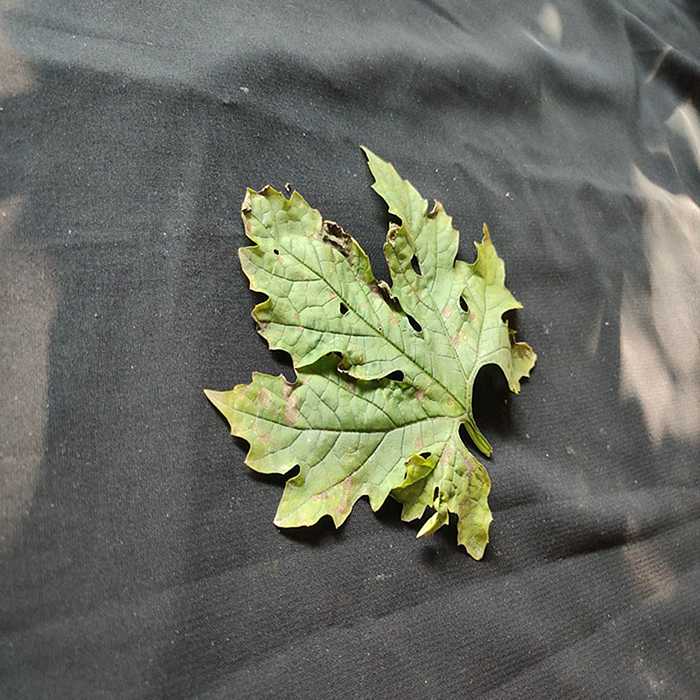
Plant: Bitter Gourd
Label: Downey mildew